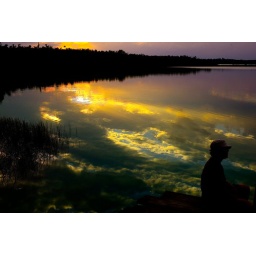
Golden dusk in a silver lake of clouds